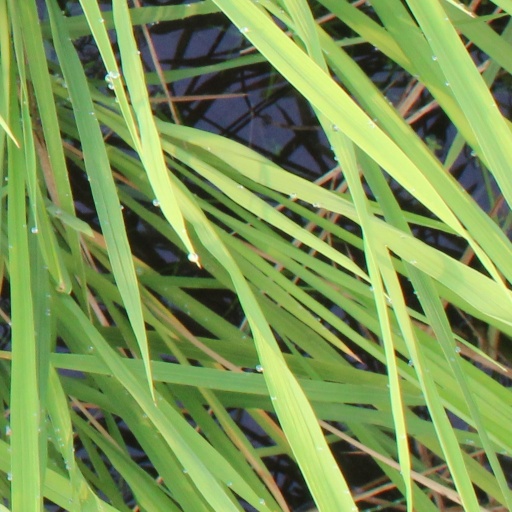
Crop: rice